Florence Ballin

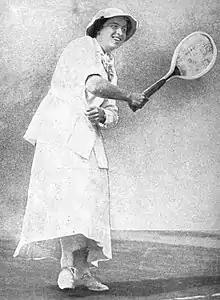

Florence A. Ballin (1887-1975) was a tennis player from the U.S. She played in the mixed doubles in the early 1900s. She made it to three US Open finals with Bill Tilden.